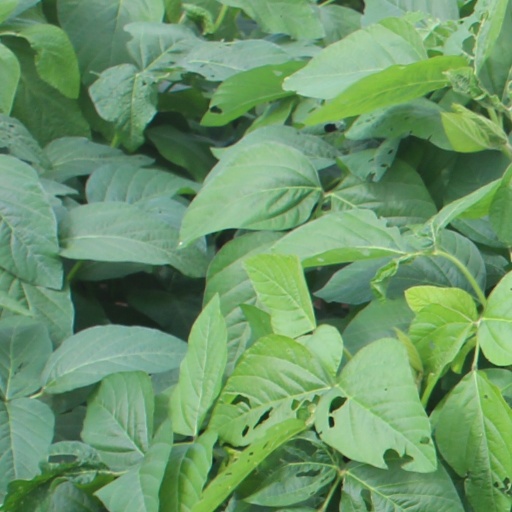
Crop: soybean